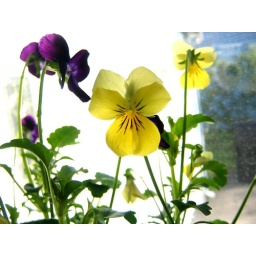
From a pot of flowers in the window above our kitchen sink.